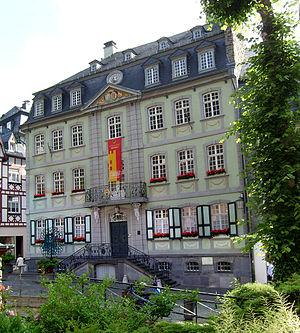
L'architecture baroque mosan, connue également sous le nom d'architecture dans la principauté de Liège, est une forme d'architecture baroque qui s'est développée aux XVIIᵉ et XVIIIᵉ siècles dans la principauté de Liège, autour d'Aix-la-Chapelle et de Maastricht. Cette région est le Pays mosan. Le baroque mosan s'apparente au baroque des Pays-Bas méridionaux et occupe donc une position intermédiaire entre le stricte classicisme néerlandais et le plus exubérant classicisme français. L'influence du baroque allemand est particulièrement visible dans la région d'Aix-la-Chapelle. Ce style d’architecture est l'un des domaines de la période baroque dans la Principauté de Liège, qui au-delà de l'architecture, fut une période prospère pour les arts appliqués.